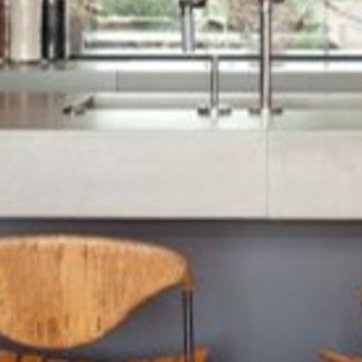
Material: polishedstone